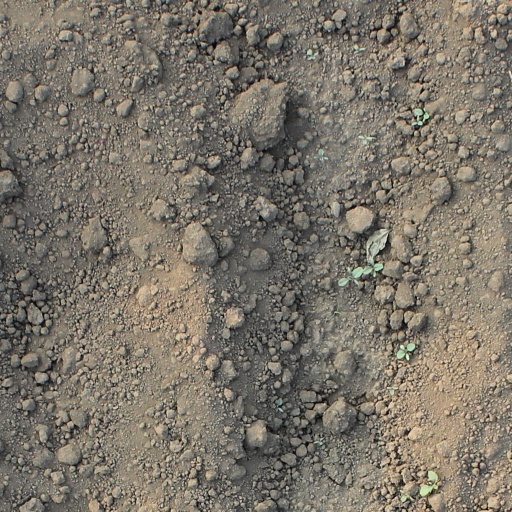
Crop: soybean